List of American women's firsts

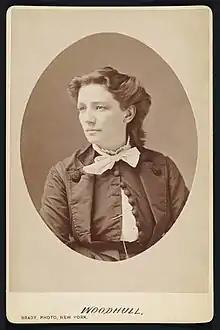
Victoria Woodhull c1870

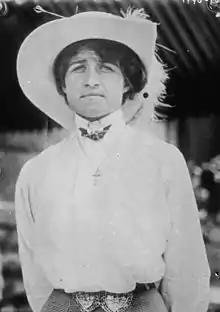
May Sutton

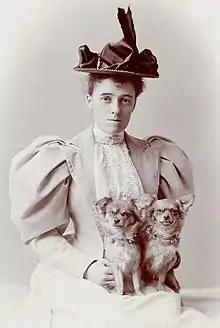
Edith Newbold Jones Wharton

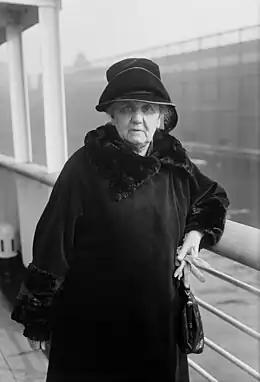
Jane Addams

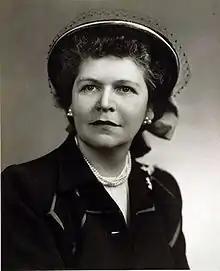
Georgia Neese Clark Gray

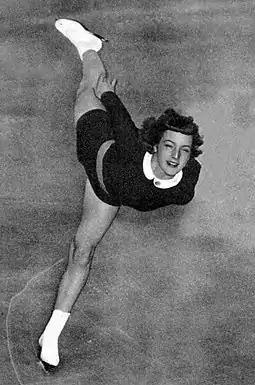
Tenley Albright in Tokyo 1953

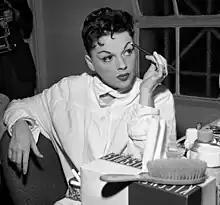
Judy Garland at Greek Theater

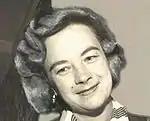
Jerrie Mock, flying solo in 1964, became the first woman to fly around the world

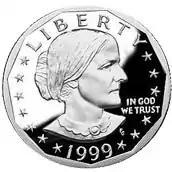
Susan B. Anthony dollar coin

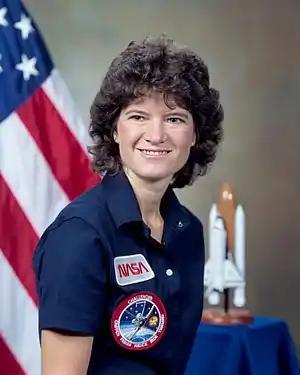
Sally Ride was the first American woman to become an astronaut.

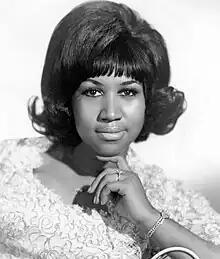
Aretha Franklin

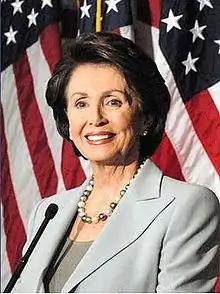
Official portrait of House Speaker Nancy Pelosi, 2007

Aretha Franklin was the first woman inducted into the Rock and Roll Hall of Fame.